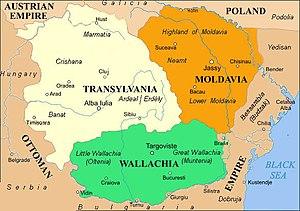
Roumanie
L’histoire de la Roumanie, en tant qu'État moderne, ne commence réellement qu'avec la création des Principautés unies de Moldavie et de Valachie en 1859. Cependant, l'histoire des pays où évoluent les roumanophones remonte à l'Antiquité et comprend des territoires plus vastes que la Roumanie actuelle.